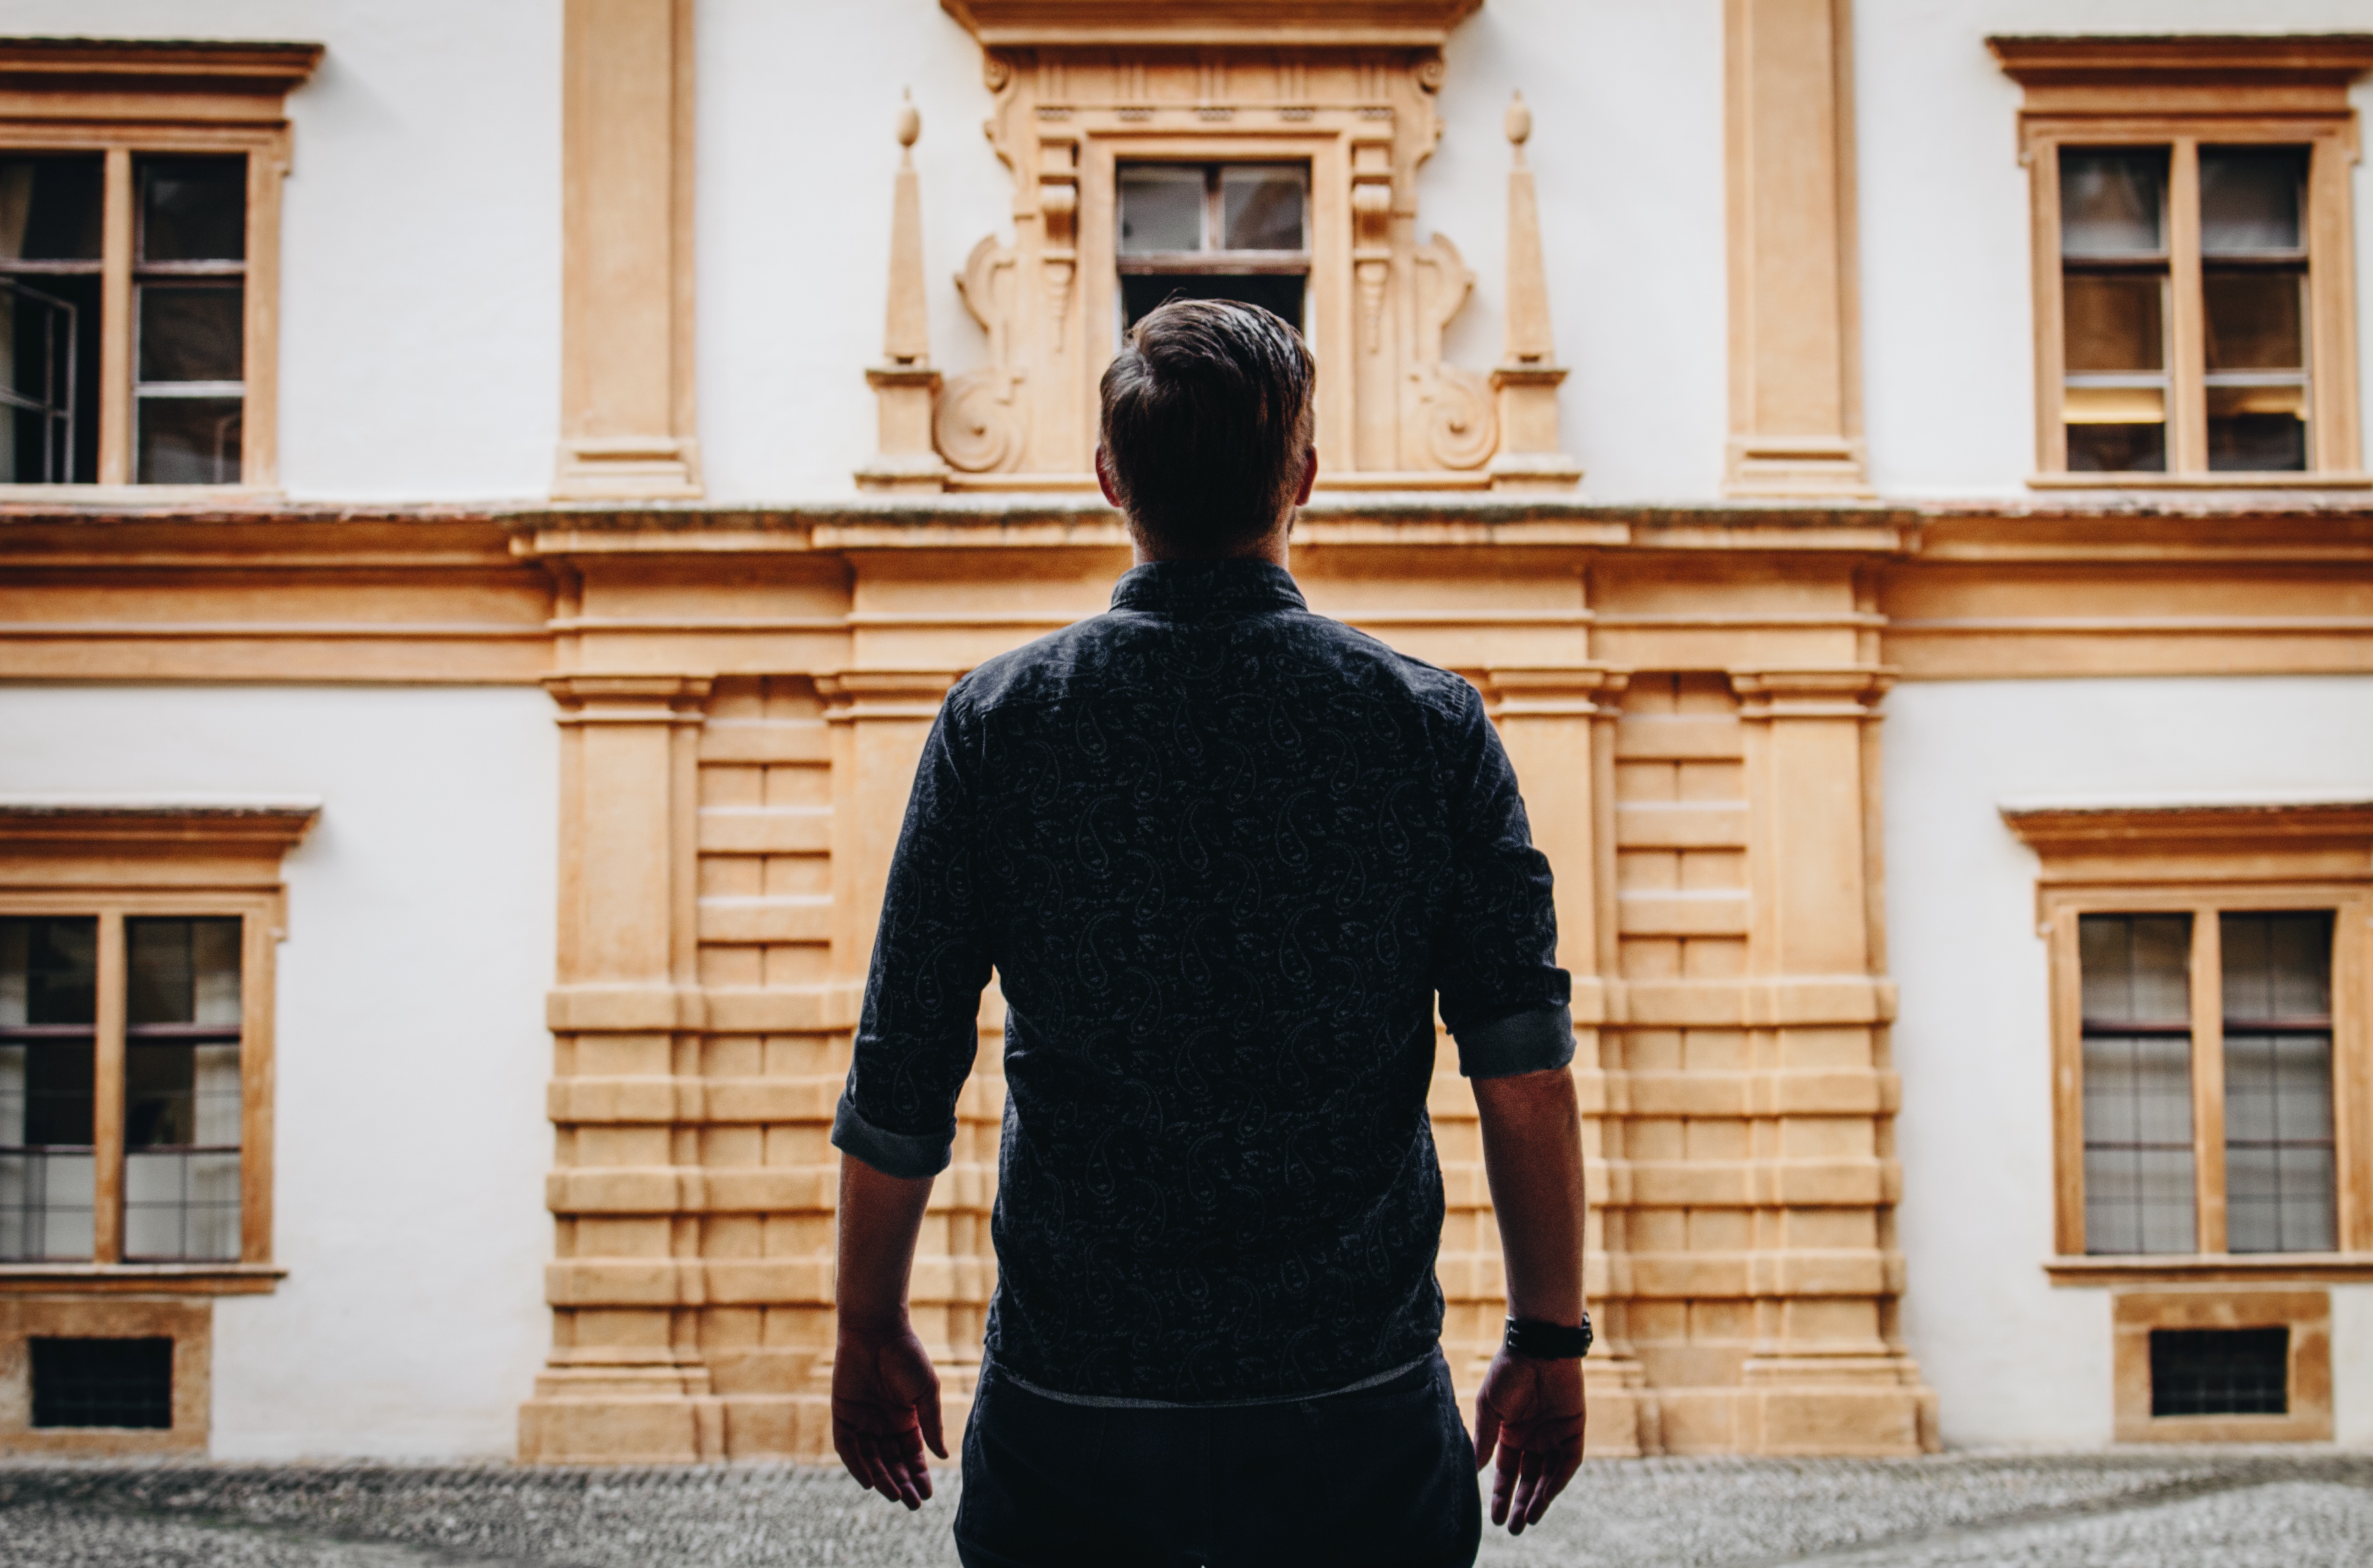
statue, photograph